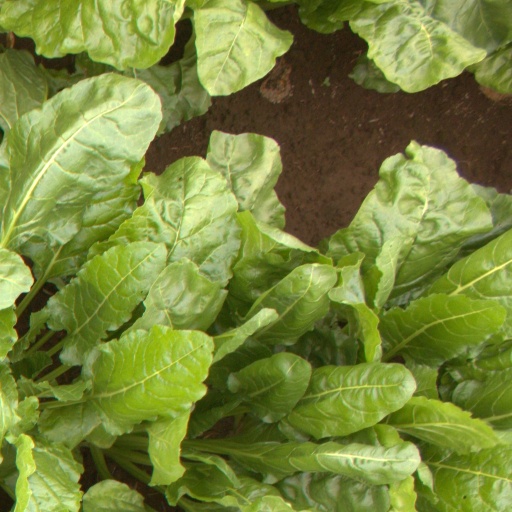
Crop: sugar beet